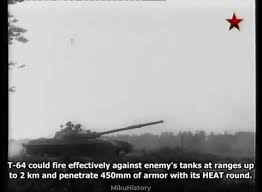
Label: Tank